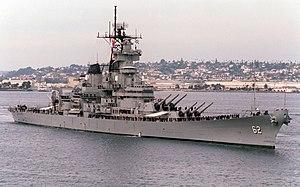
L’USS New Jersey (BB-62), surnommé Big J ou Black Dragon, est un cuirassé de l’United States Navy de classe Iowa. C’est le deuxième bâtiment de la Marine des États-Unis à être nommé en l'honneur de l'État américain du New Jersey. Le New Jersey a gagné plus de Service star pour ses actions au combat que les trois autres cuirassés de classe IOWA achevés, et c'est le seul cuirassé US à avoir fourni un soutien d'artillerie pendant la guerre du Viêt Nam.